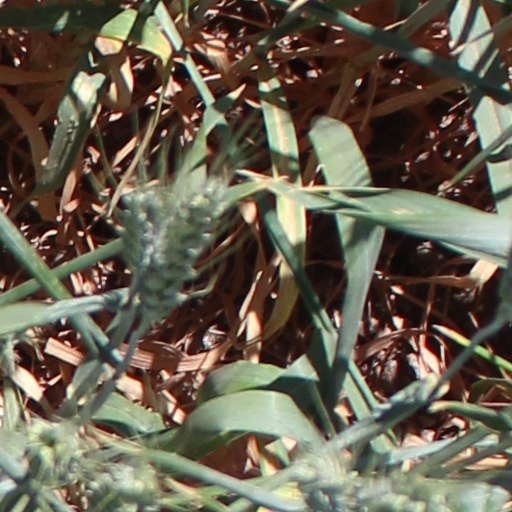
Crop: wheat